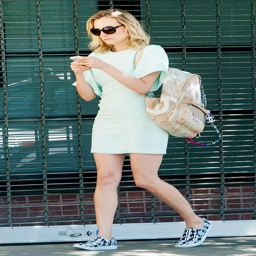
actor in a shift dress , sneakers , and backpack